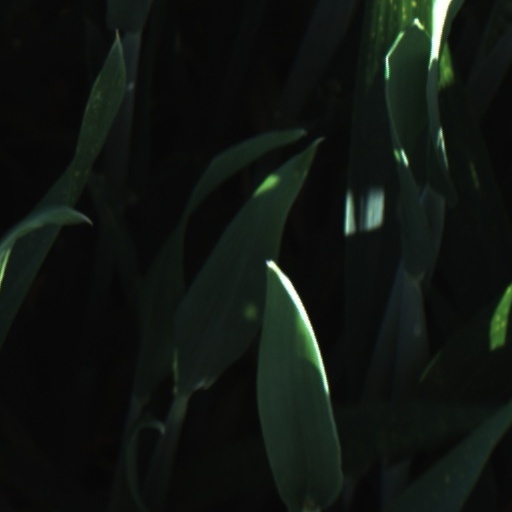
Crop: wheat